Shujian Road station

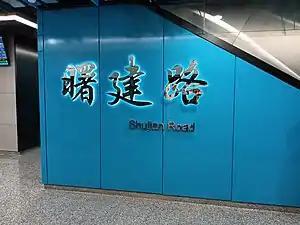
Platform Sign

Shujian Road is a metro station on the Line 15 of the Shanghai Metro. Located at the intersection of Shujian Road and South Lianhua Road in Minhang District, Shanghai, the station was scheduled to open with the rest of Line 15 in 2020. However, the station eventually opened on 23 January 2021 following a one-month postponement.